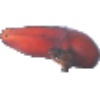
Label: red_banana